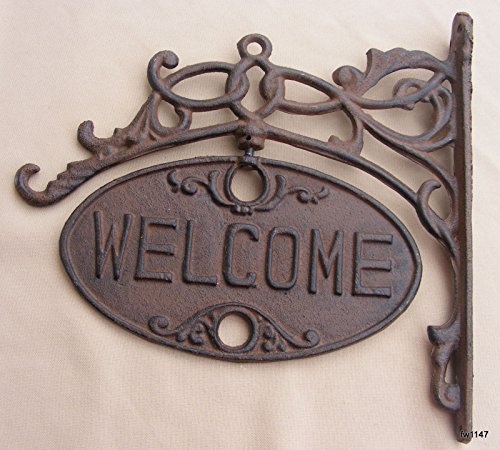
Welcome / Go-Away Sign
Welcome Go Away Sign Ornate Rustic Cast Iron Door Plaque is an antique reproduction cast iron sign with raised lettering and an antique brown finish that reads: WELCOME and when you spin it around the other side reads: GO AWAY Double-Sided Welcome Go Away Sign is made from cast iron with a rustic antique brown finish for indoor and outdoor use. Sign measures 12" Wide x 11" Tall, and is a hilarious way to let your guests know when you want to be left alone!
Brand: Upper Deck Ltd
Category: Home & Garden > Decor > Address Signs